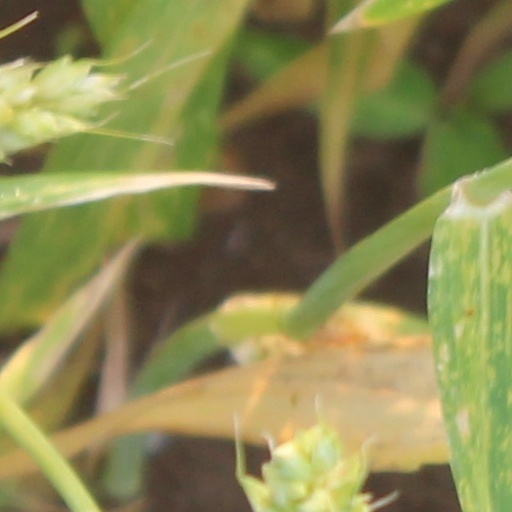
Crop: wheat